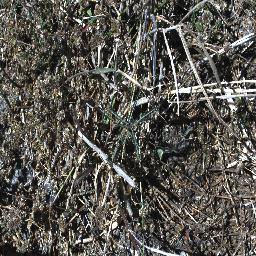
Label: parkinsonia